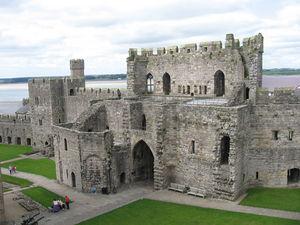
Le château de Caernarfon est un château fort situé à Caernarfon, dans les Galles du Nord, au Royaume-Uni. Le site abrite une motte castrale dès le XIᵉ siècle, mais c'est après la conquête du pays de Galles par le roi anglais Édouard Iᵉʳ, à la fin du XIIIᵉ siècle, que débute la construction du château actuel. Il s'agit d'une forteresse imposante, conçue comme un symbole de l'autorité anglaise sur une région nouvellement conquise.